K Line (Los Angeles Metro)

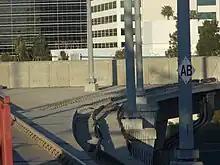
To prepare for a LAX extension, Metro built two concrete ramp stubs west of the Aviation/LAX station.

The northern terminus is at Expo/Crenshaw station, a transfer point to the E Line. The K Line station here is underground and does not provide a track connection to the at-grade E Line. Provisions are in place to allow the line to extend further north. The route follows Crenshaw Boulevard from Exposition Boulevard south to 67th Street. It travels underground in a deep-bore tunnel, which transitions into an at-grade segment in the median of Crenshaw Boulevard (between 48th and 59th Streets) where trains run synchronized to existing traffic signals. From 59th and 67th Streets, the line returns underground into a shallow cut-and-cover tunnel for a half-mile.